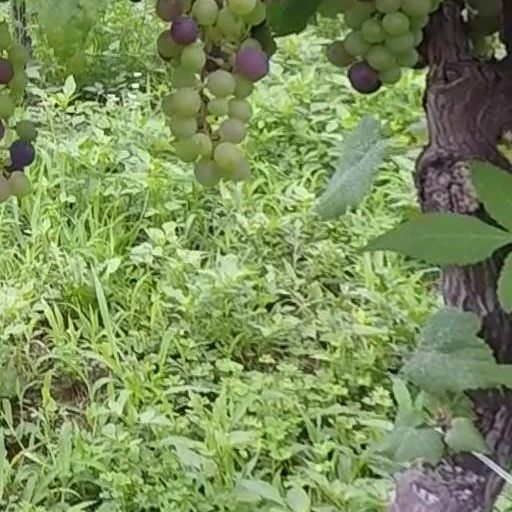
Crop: grape